Aircraft maintenance checks

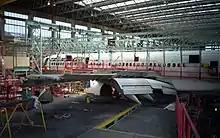
Transaero Boeing 757 undergoing C-check at the British Airways Engineering maintenance base, Heathrow (1996)

Aircraft maintenance checks are periodic inspections that have to be done on all commercial and civil aircraft after a certain amount of time or usage. Military aircraft normally follow specific maintenance programmes which may, or may not, be similar to those of commercial and civil operators.